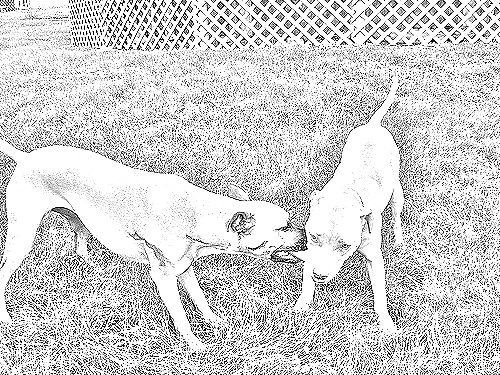
Portrait style: Sketch Portrait